Nancy L. Maldonado

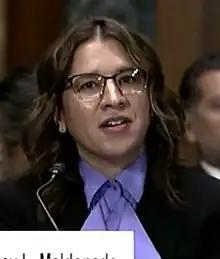

Nancy Lee Maldonado (born November 28, 1975) is an American lawyer from Chicago who has served as a United States circuit judge of the United States Court of Appeals for the Seventh Circuit since 2024. She previously served as a United States district judge of the United States District Court for the Northern District of Illinois from 2022 to 2024.